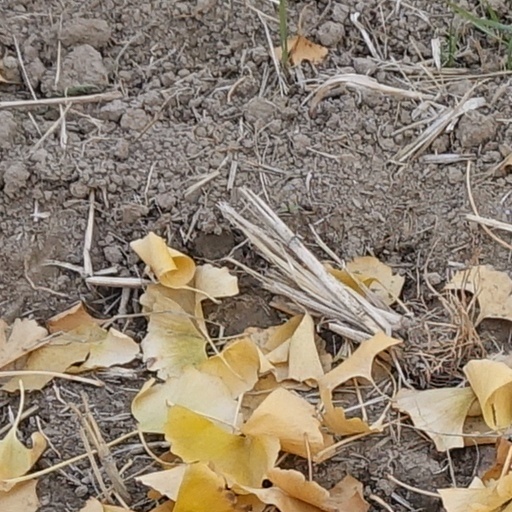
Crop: wheat